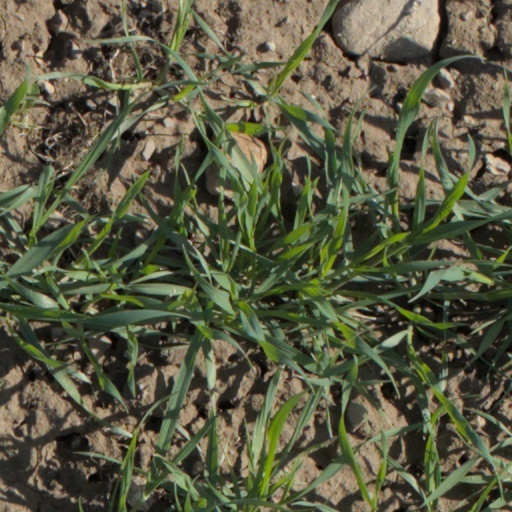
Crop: wheat